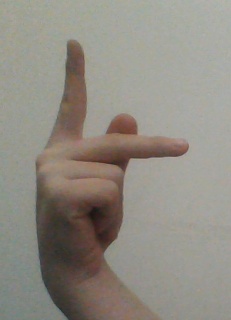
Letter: dha